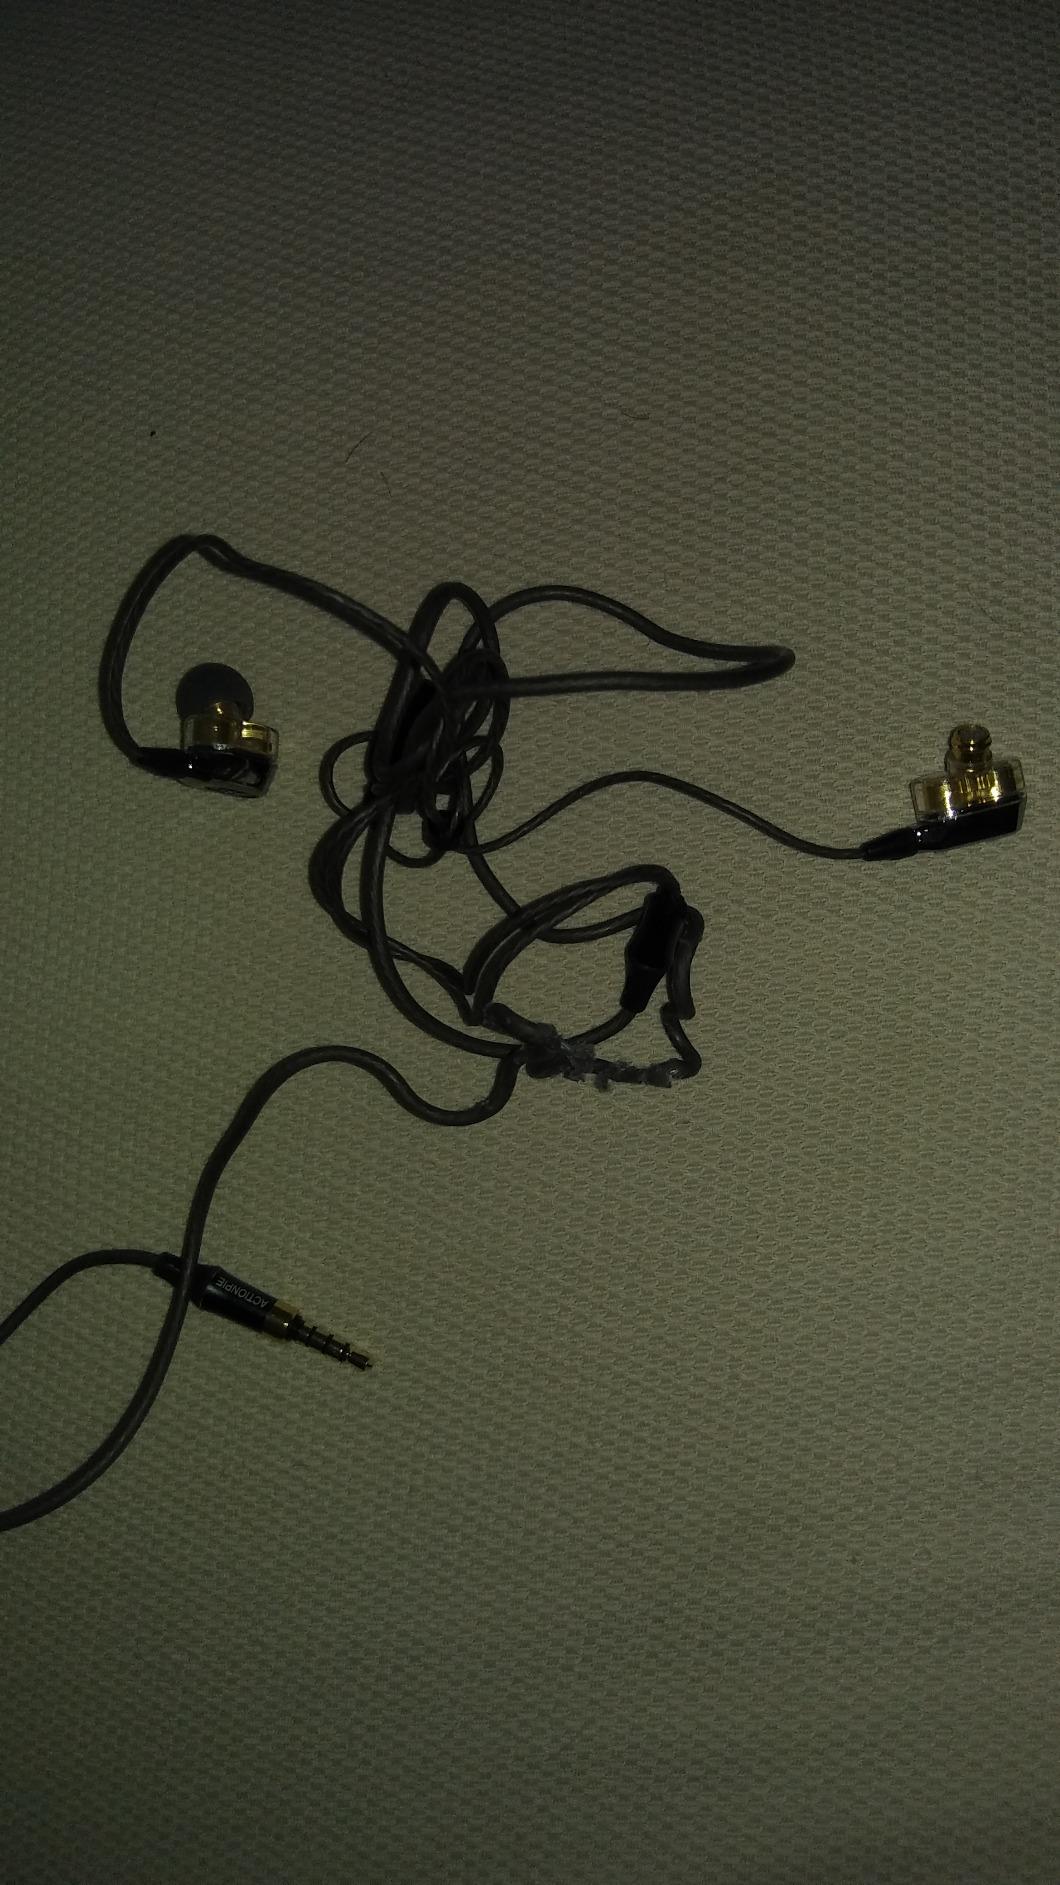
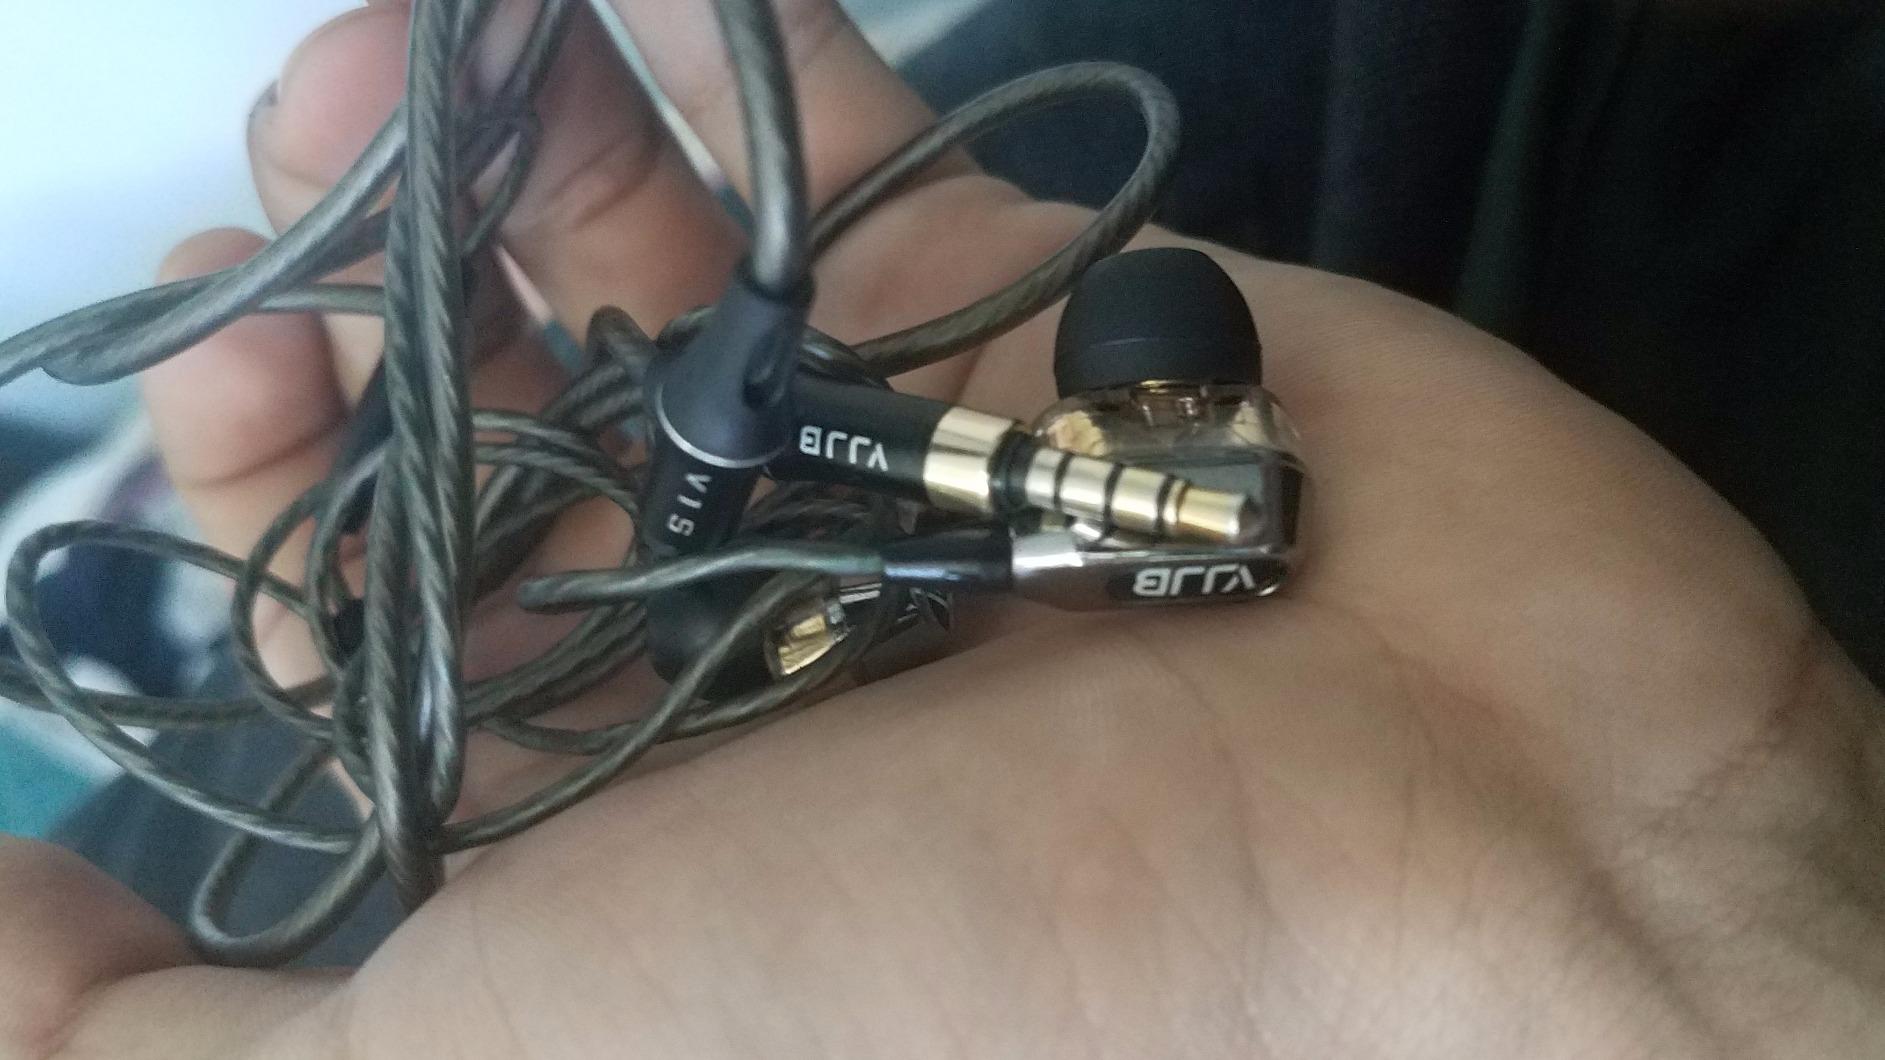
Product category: headphones
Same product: yes